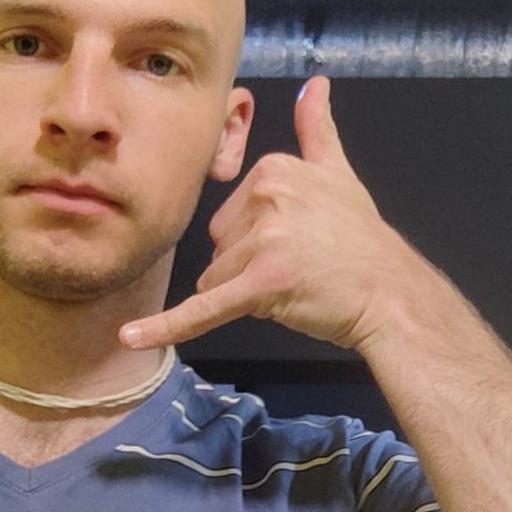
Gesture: call